Fethullah Gülen

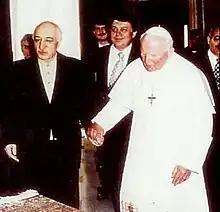
Gülen with Pope John Paul II in 1998.

During the 1990s, he began to advocate interreligious tolerance and dialogue. He has personally met with leaders of other religions, including Pope John Paul II, the Ecumenical Patriarch Bartholomew I of Constantinople, and Israeli Sephardic Chief Rabbi Eliyahu Bakshi-Doron.